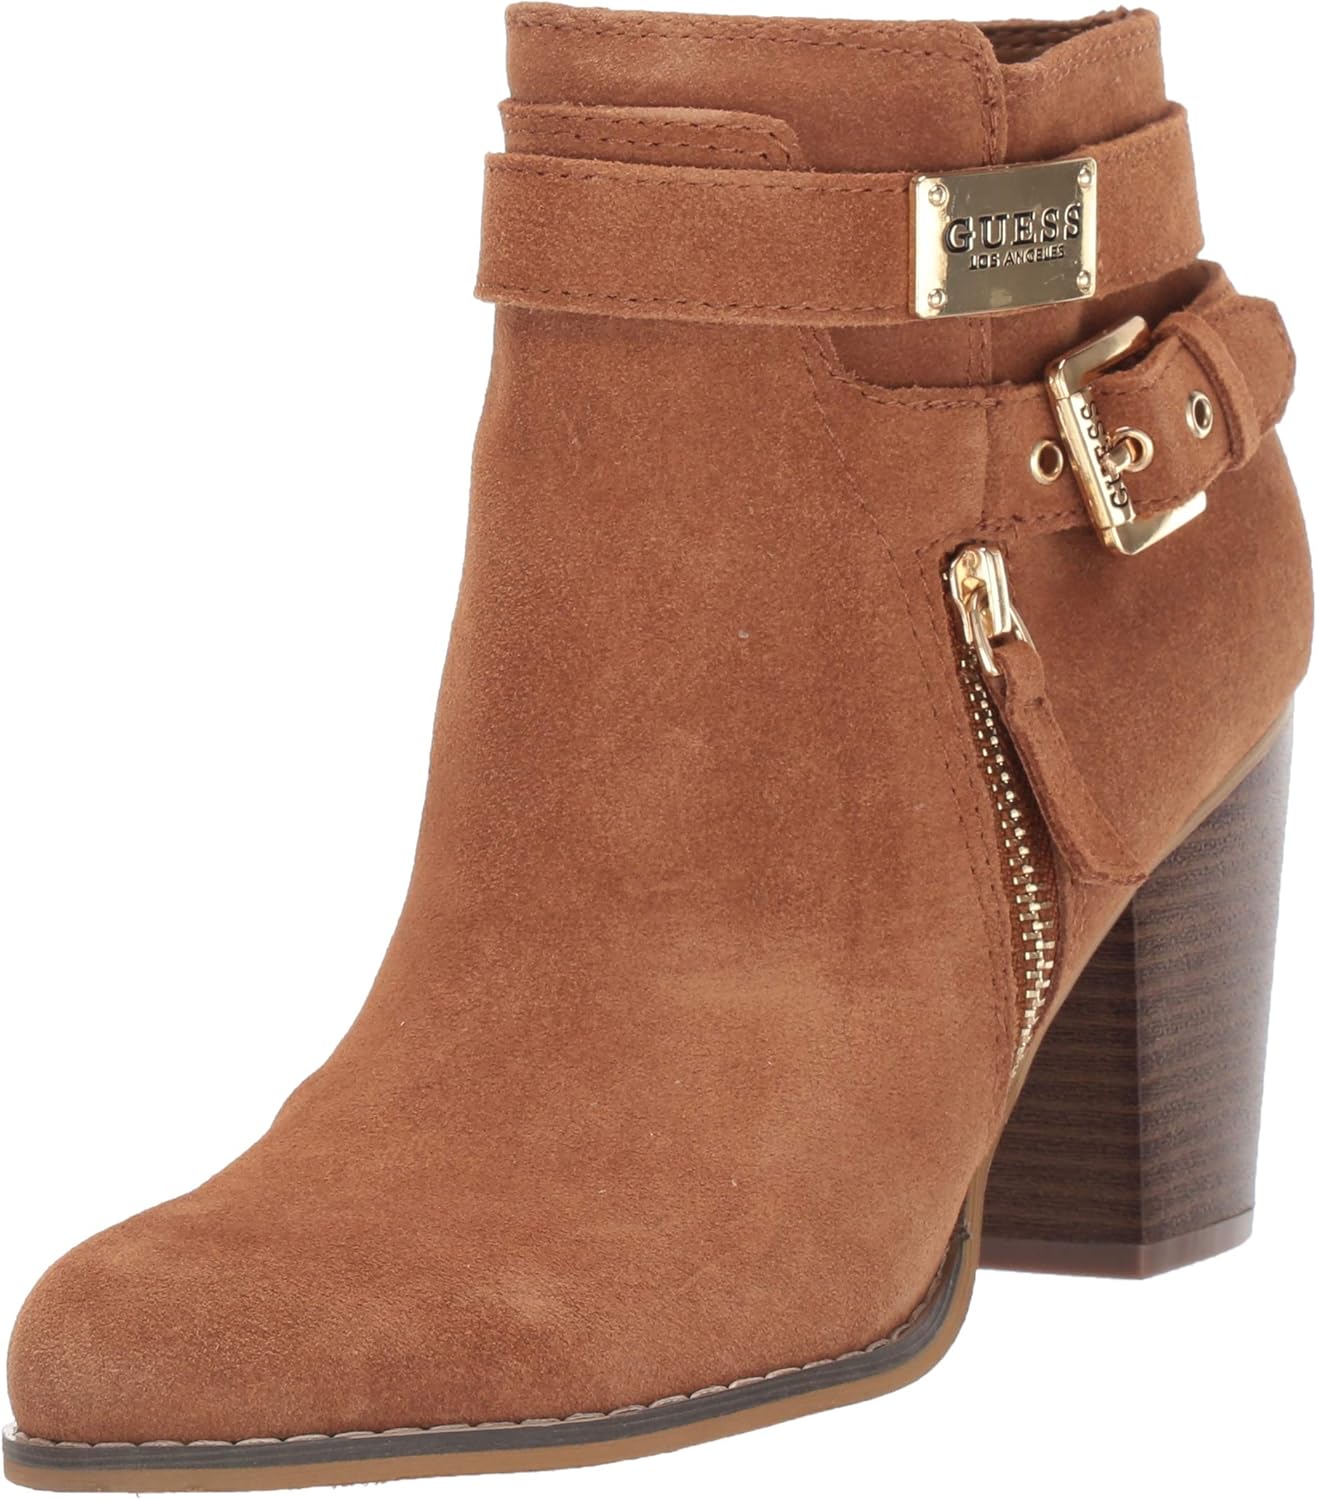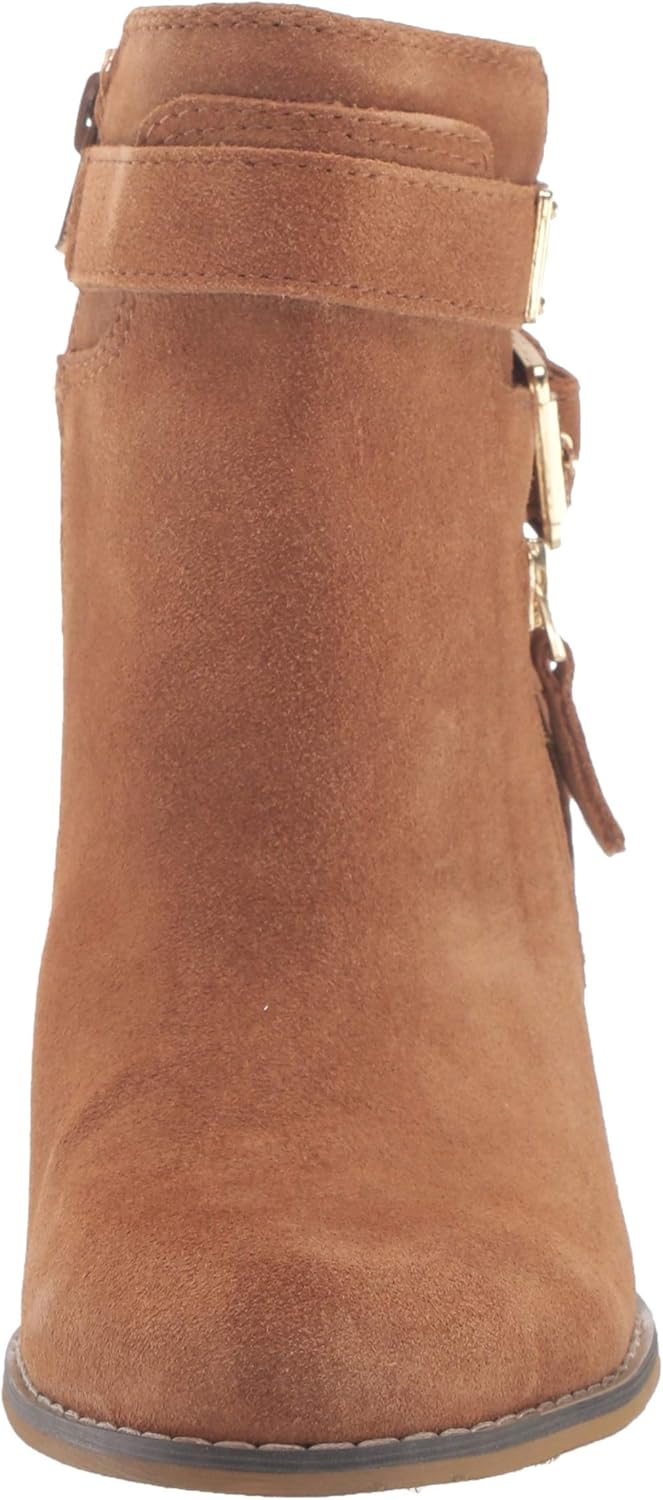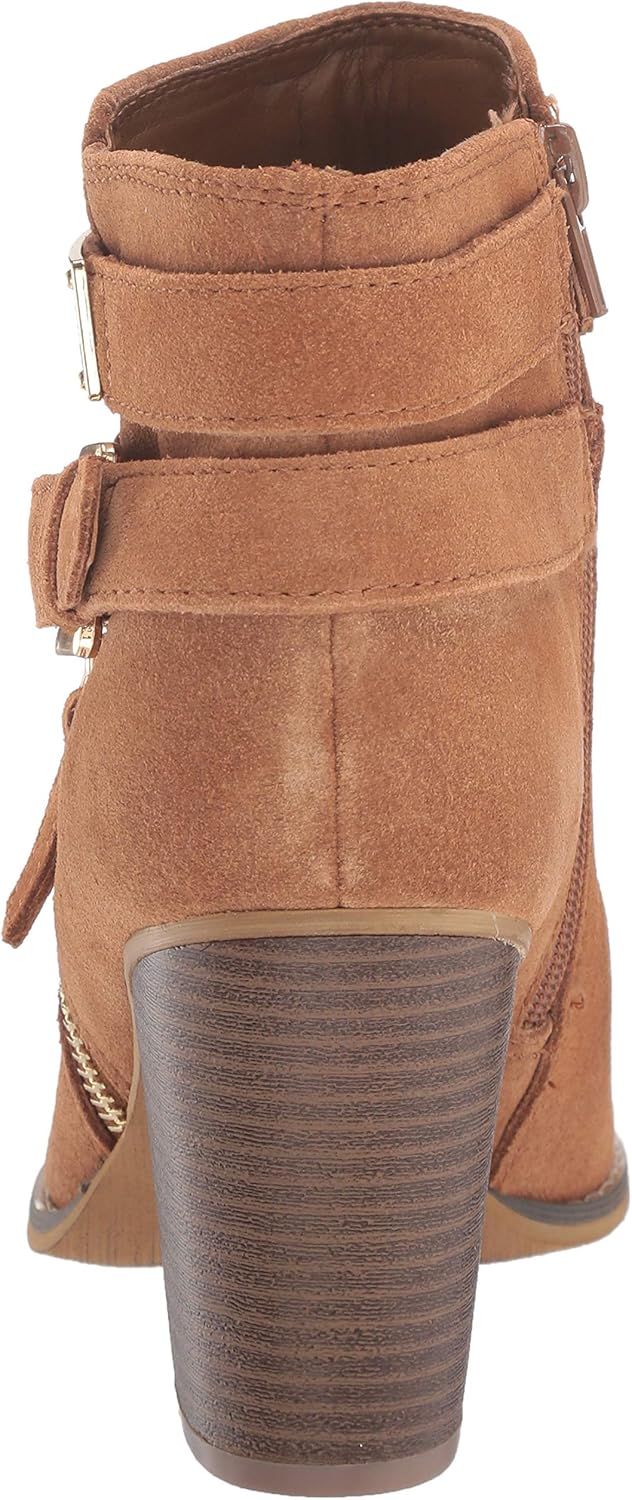
GUESS Women's Gather Fashion Boot
Category: AMAZON FASHION
Guess bootie.
Features: 100% Polyester | Imported | Synthetic sole | Shaft measures approximately ankle-high from arch | Gold hardware | Bootie